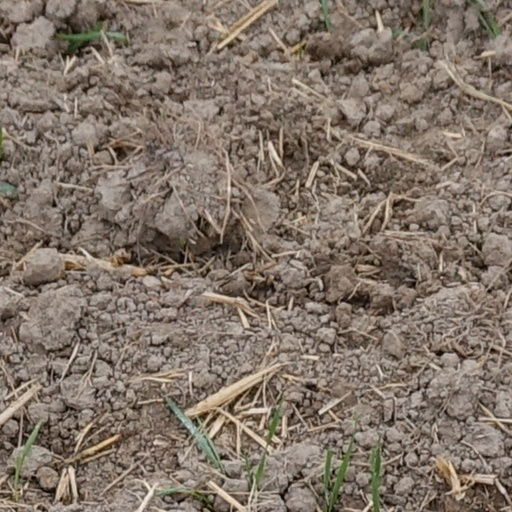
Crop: wheat